Lebensphilosophie

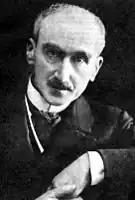
French philosopher Henri Bergson was a key figure in the development of Lebensphilosophie

The main precursor and source of inspiration for the Lebensphilosophie was the German philosopher Arthur Schopenhauer. He made the first approaches to formalizing Lebensphilosophie, when he no longer placed reason, but will - thusly actual life - at the centre of his thinking. Seeing that the will is the primary basis of ideas, which is a blind, unstoppable urge that encompasses all of nature. Reason and knowledge are dependent on it and are an expression of the will, with the entire life force of the world being reflected in the will.